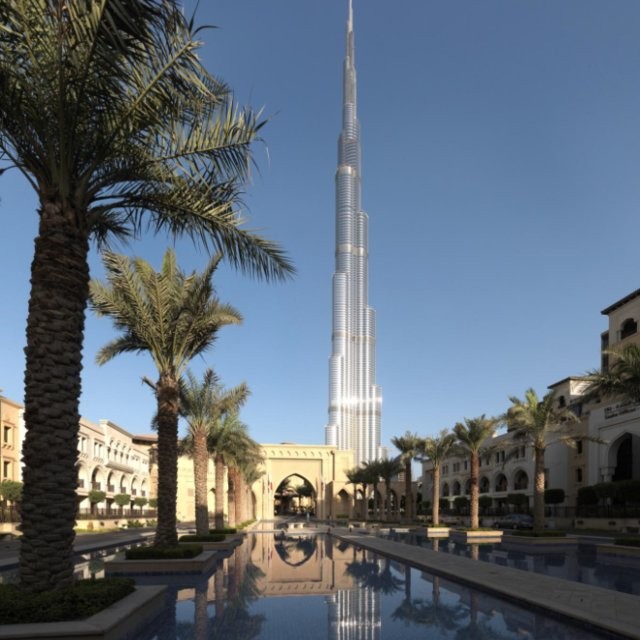
Landmark: Burj Khalifa